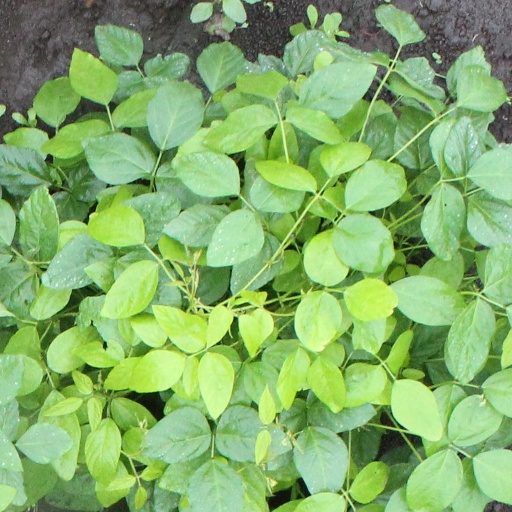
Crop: soybean